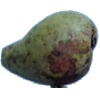
Label: pear_stone